The Vice of Hope

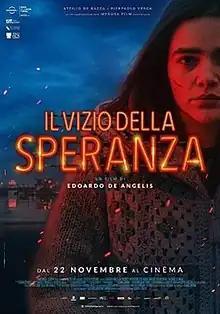
Theatrical release poster

The Vice of Hope is a 2018 Italian drama film directed by Edoardo De Angelis. It was screened in the Contemporary World Cinema section at the 2018 Toronto International Film Festival.